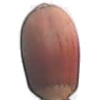
Label: Hazelnut 1